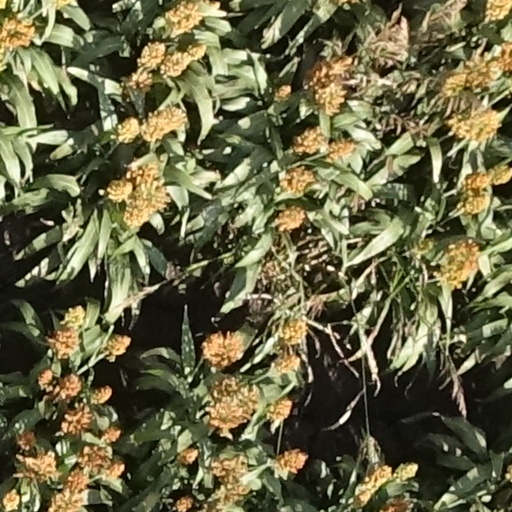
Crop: sorghum